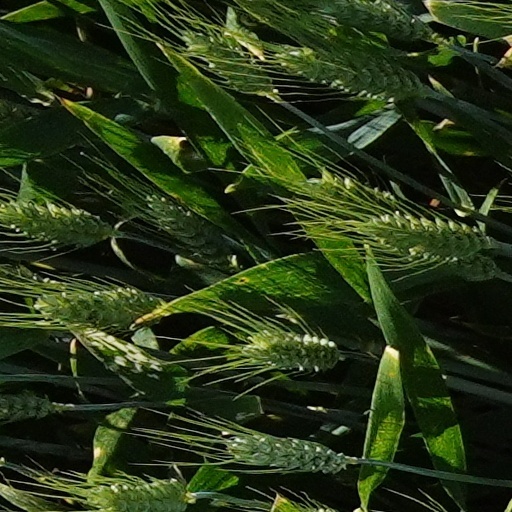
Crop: wheat